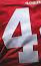
Number: 4